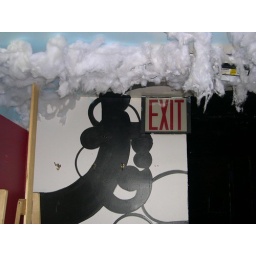
with the sky and clouds above